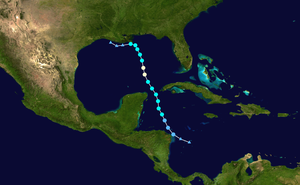
La saison cyclonique 2020 dans l'océan Atlantique nord est la saison des ouragans atlantiques qui officiellement se déroulera selon l'Organisation météorologique mondiale du 1ᵉʳ juin au 30 novembre 2020. Le National Hurricane Center américain émet des avis et avertissements visant ce bassin océanique pour les cyclones tropicaux mais également, depuis 2017, pour des « cyclones tropicaux potentiels ». Les avis pour ces tempêtes potentielles ont le même contenu que les avis normaux mais incluent la probabilité de développement.